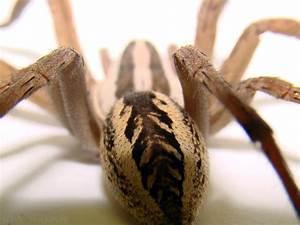
spider